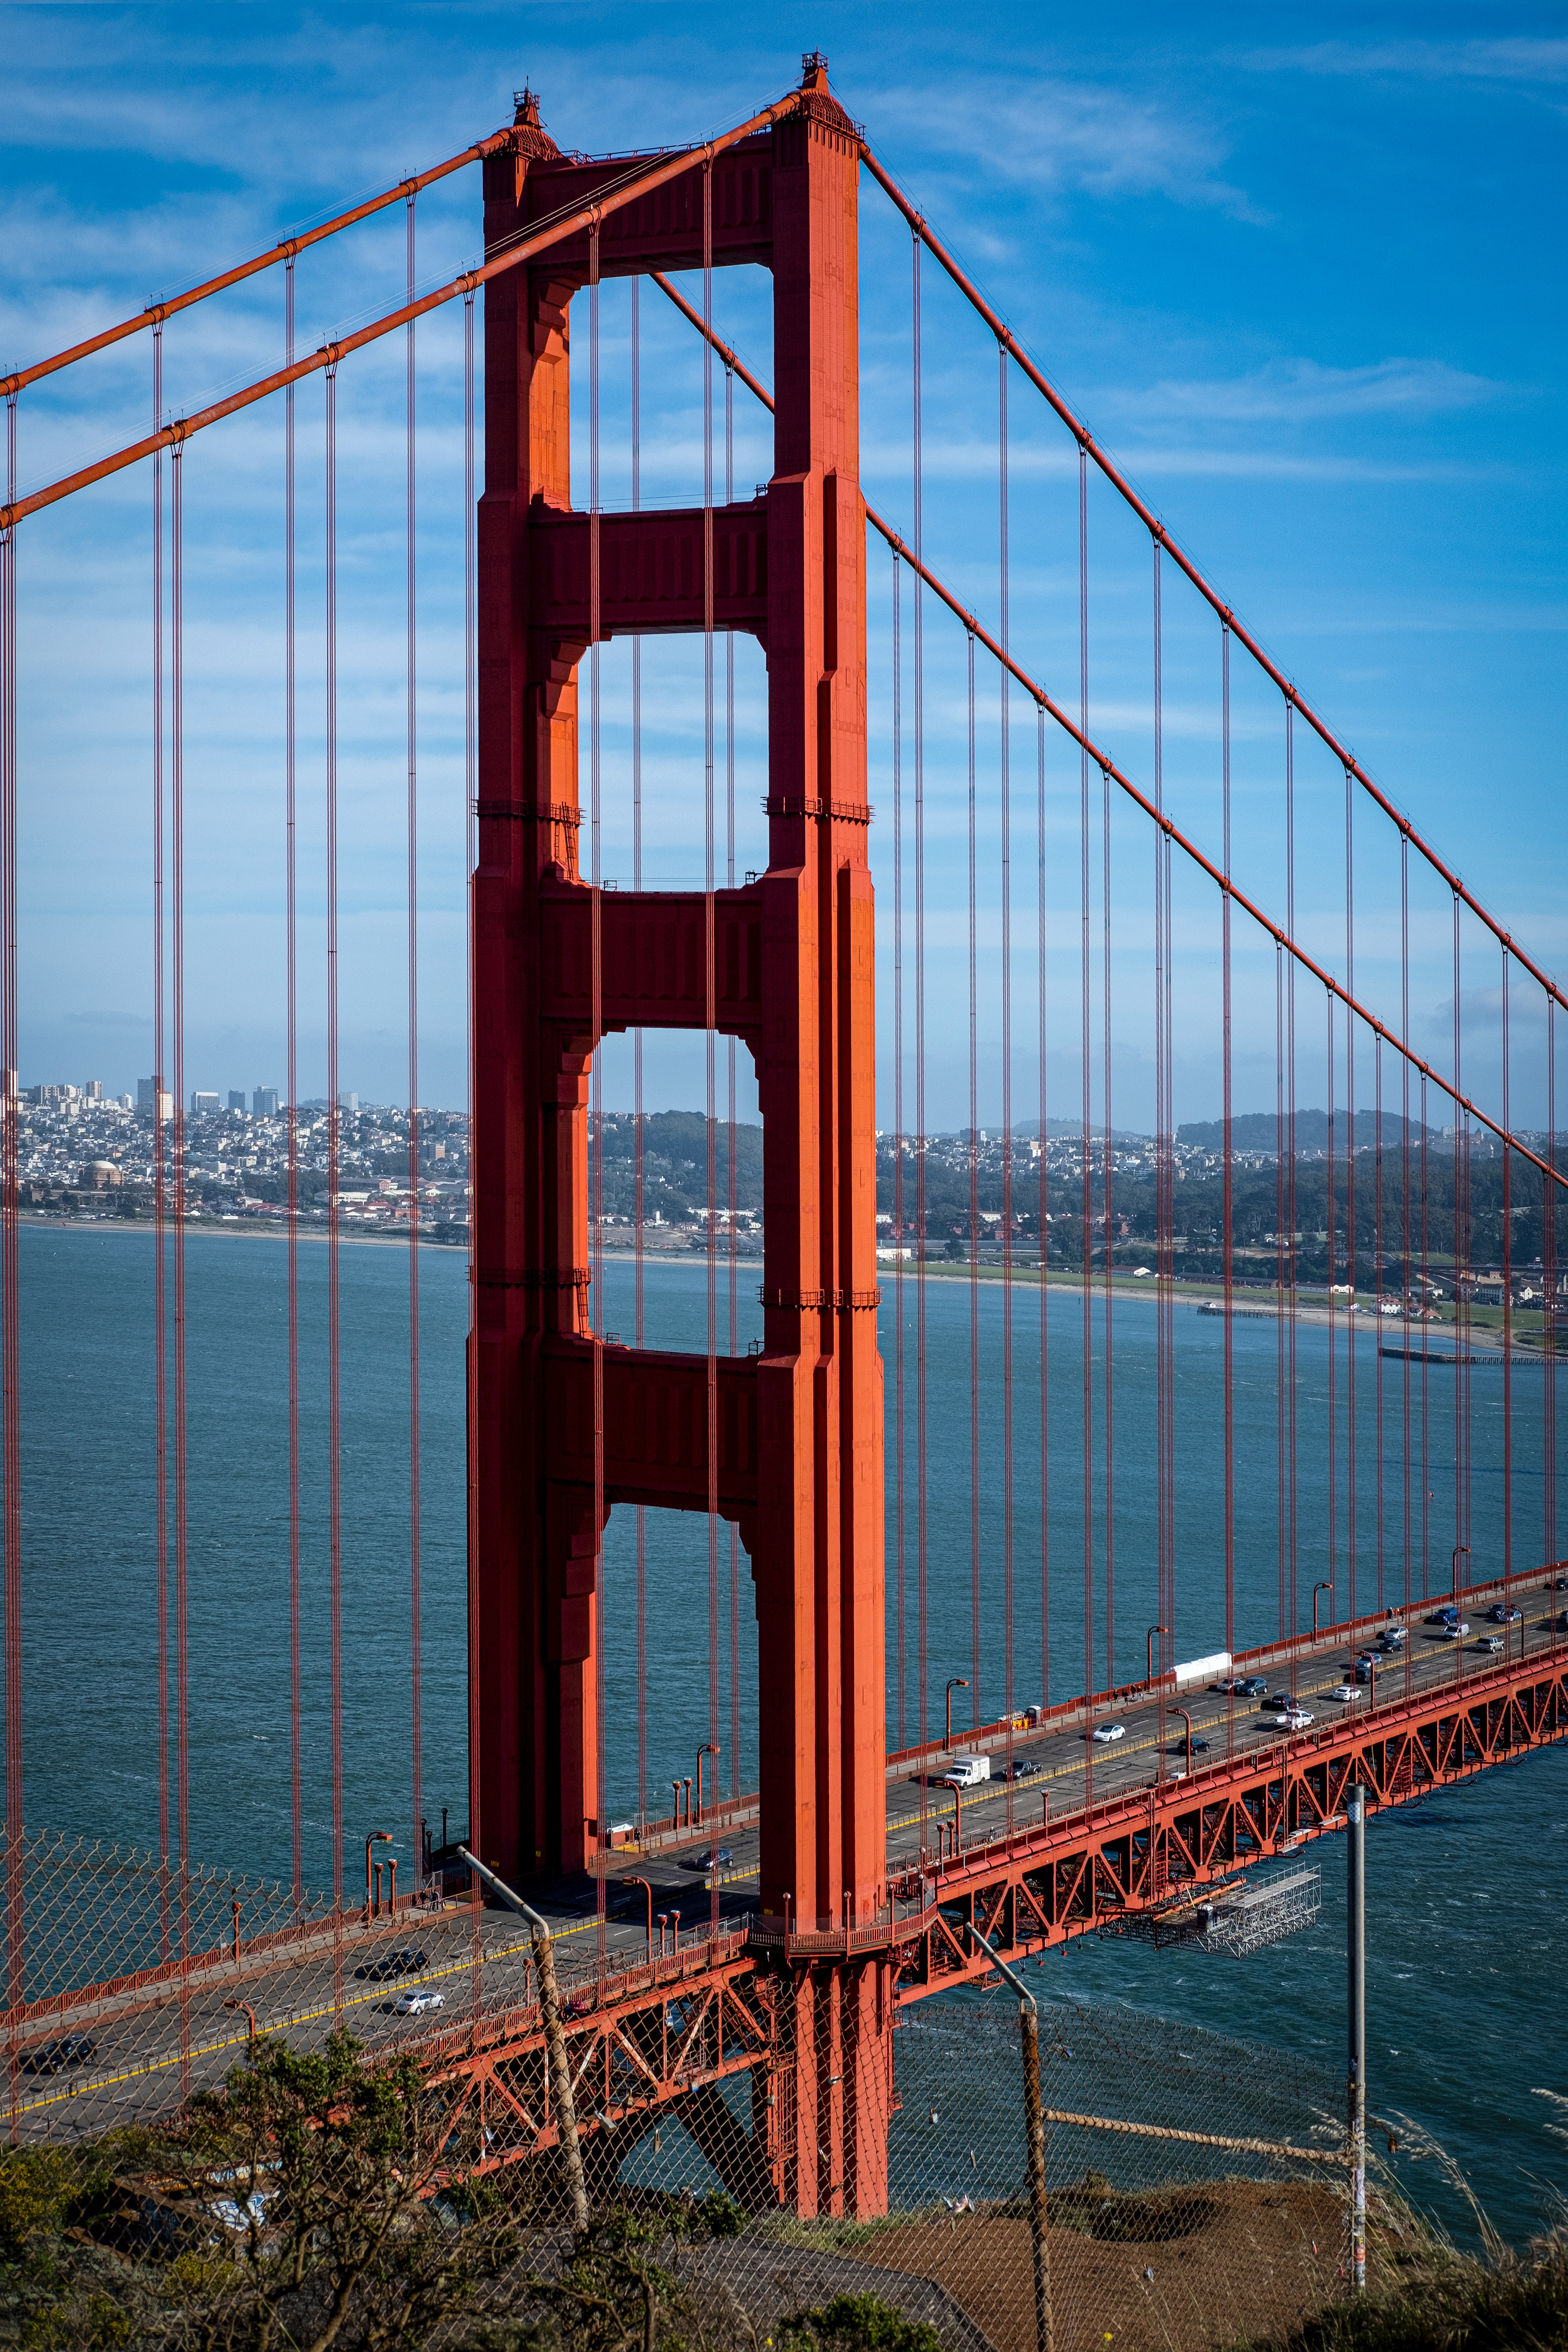
natural, water, sky, cloud, azure, lake, bridge, horizon, suspension bridge, symmetry, fixed link, engineering, headland, nonbuilding structure, art, electric blue, ocean, metal, city, composite material, reservoir, steel, sea, channel, evening, reflection, girder bridge